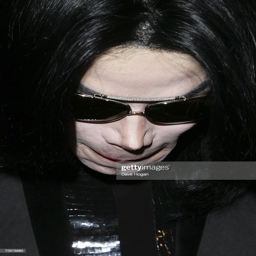
rhythm and blues artist arrives at awards .